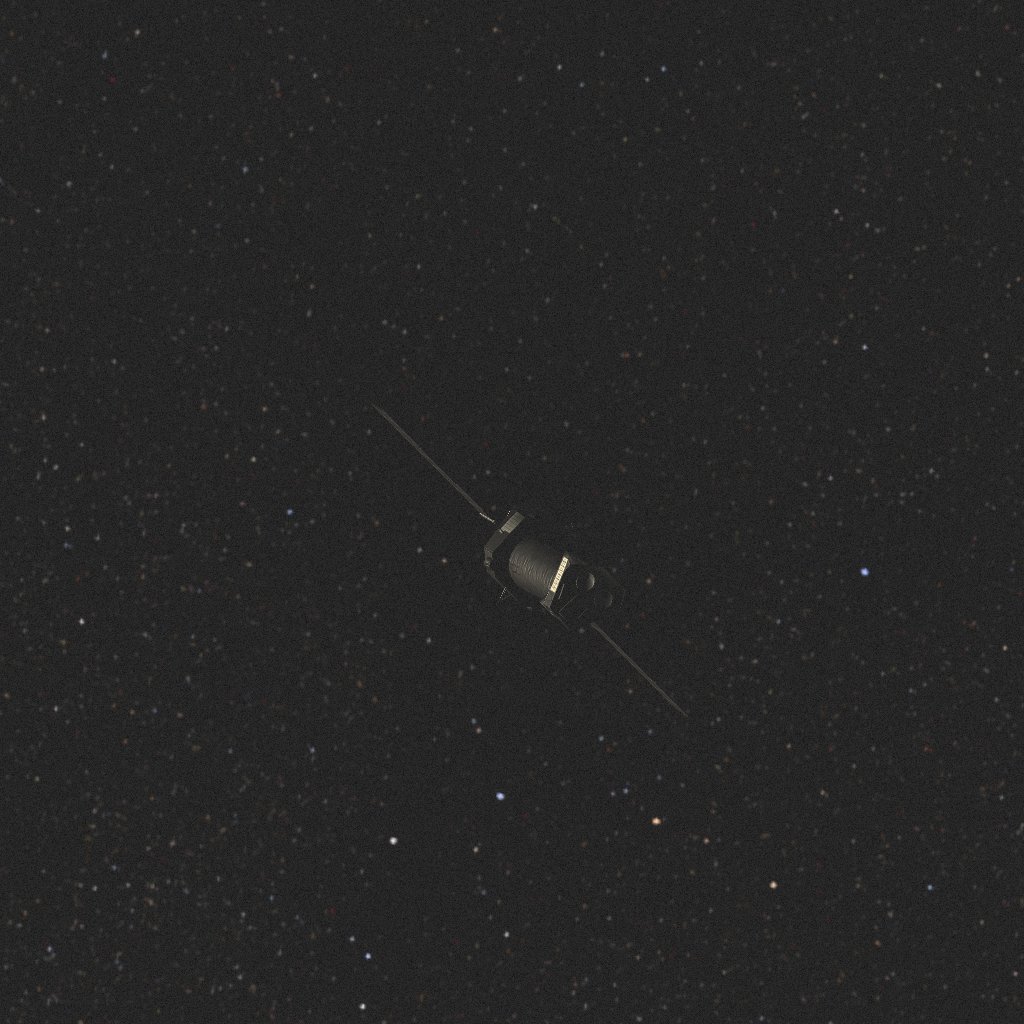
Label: xmm_newton